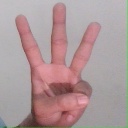
अक्षर: व